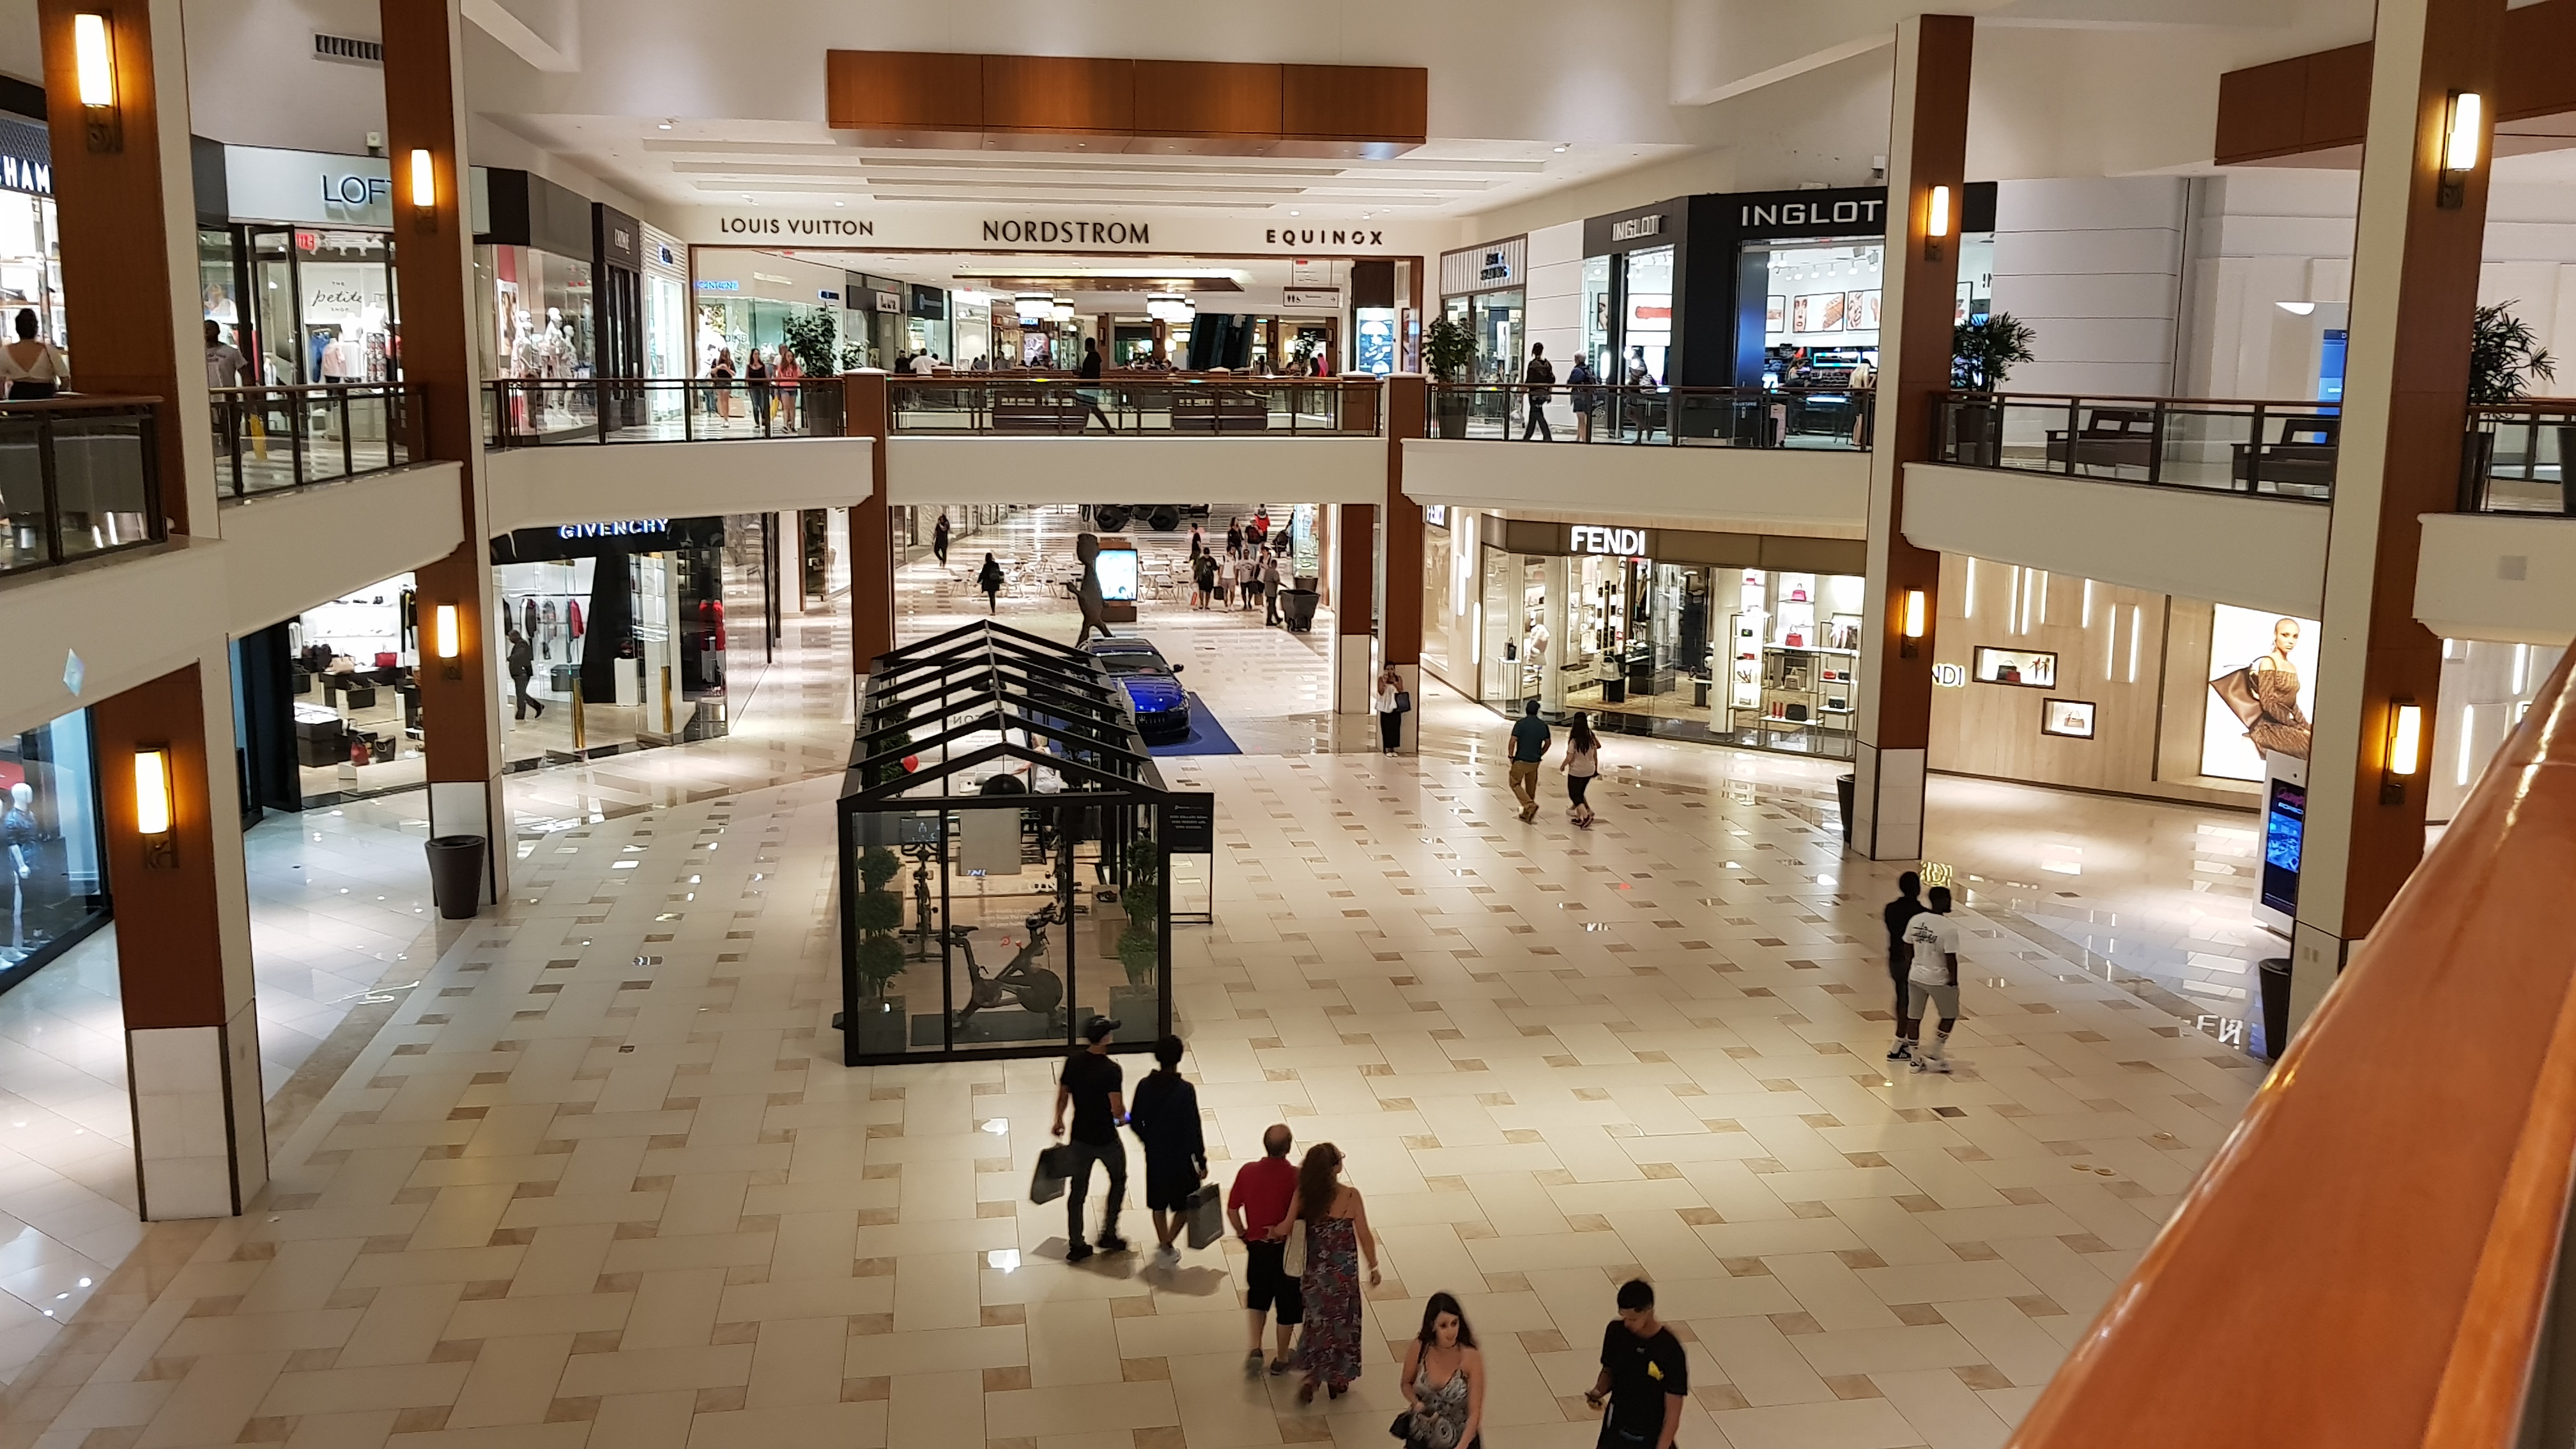
miami, mall, shopping mall, building, retail, lobby, outlet store, mixed use, architecture, interior design, floor